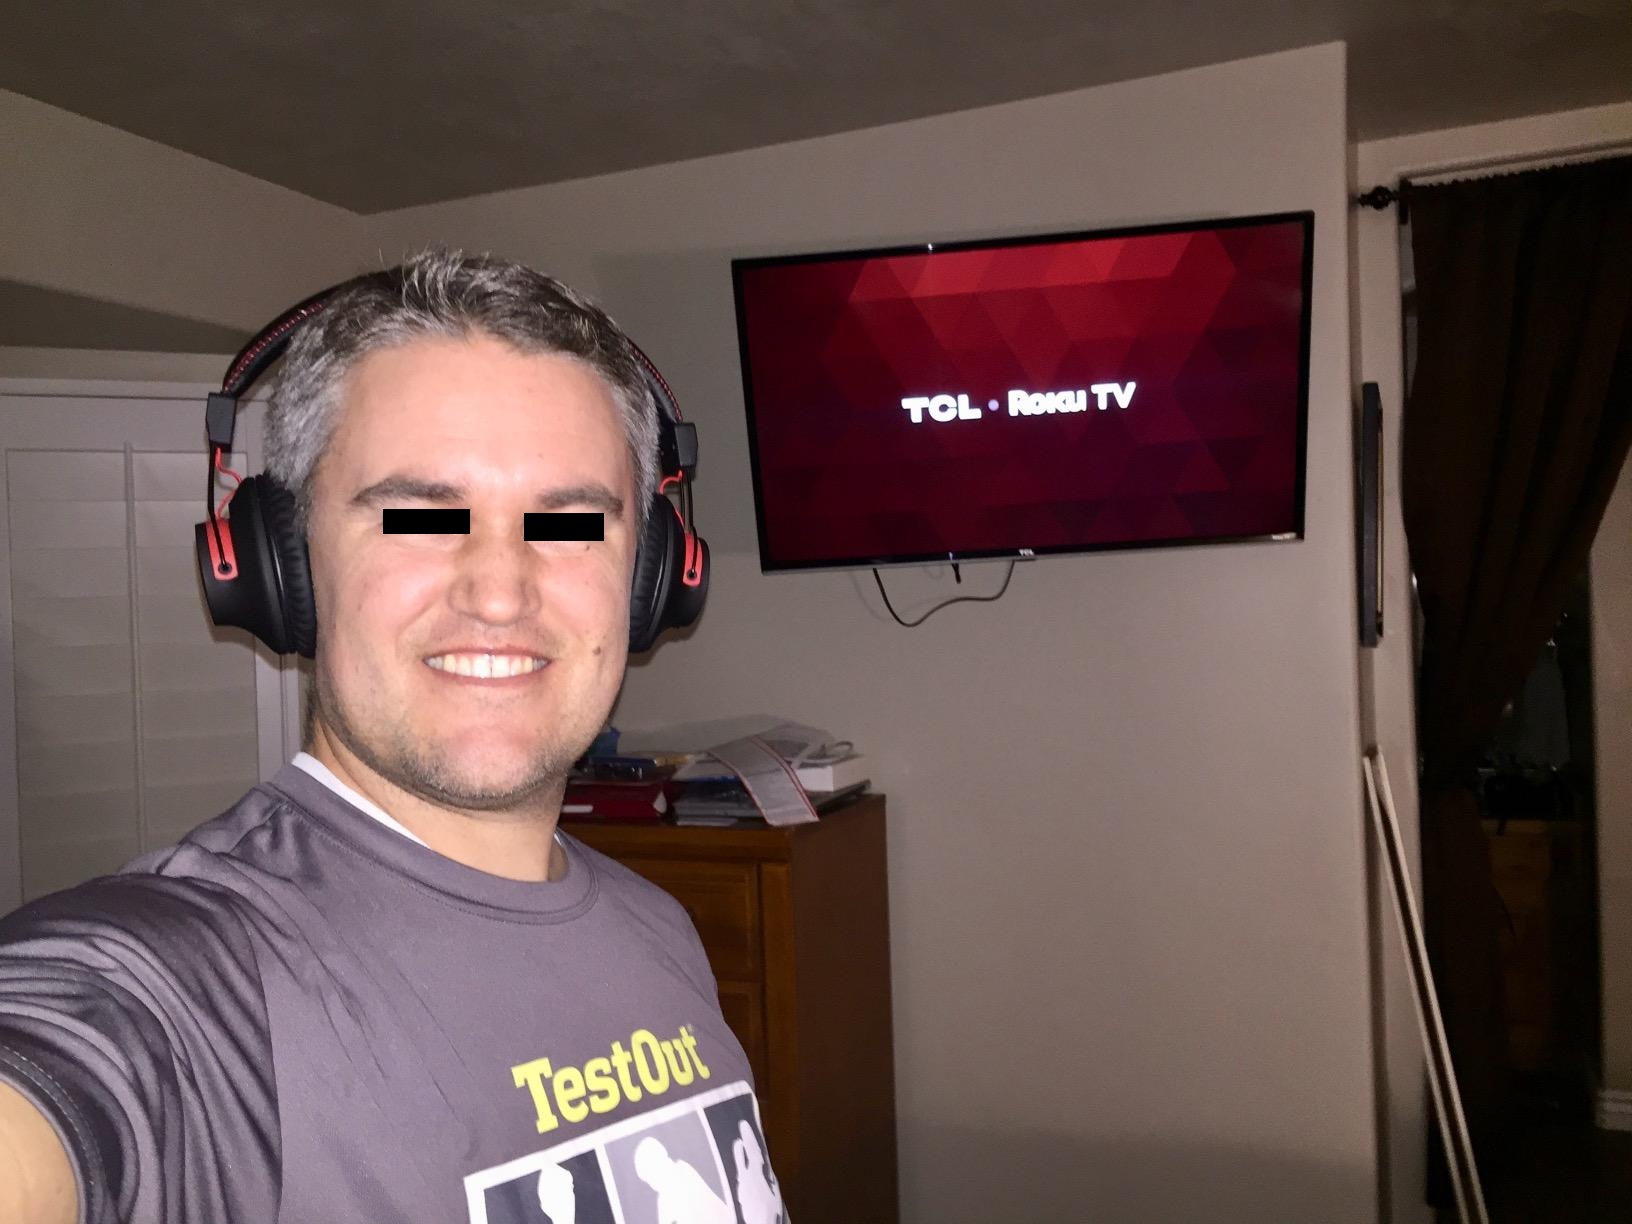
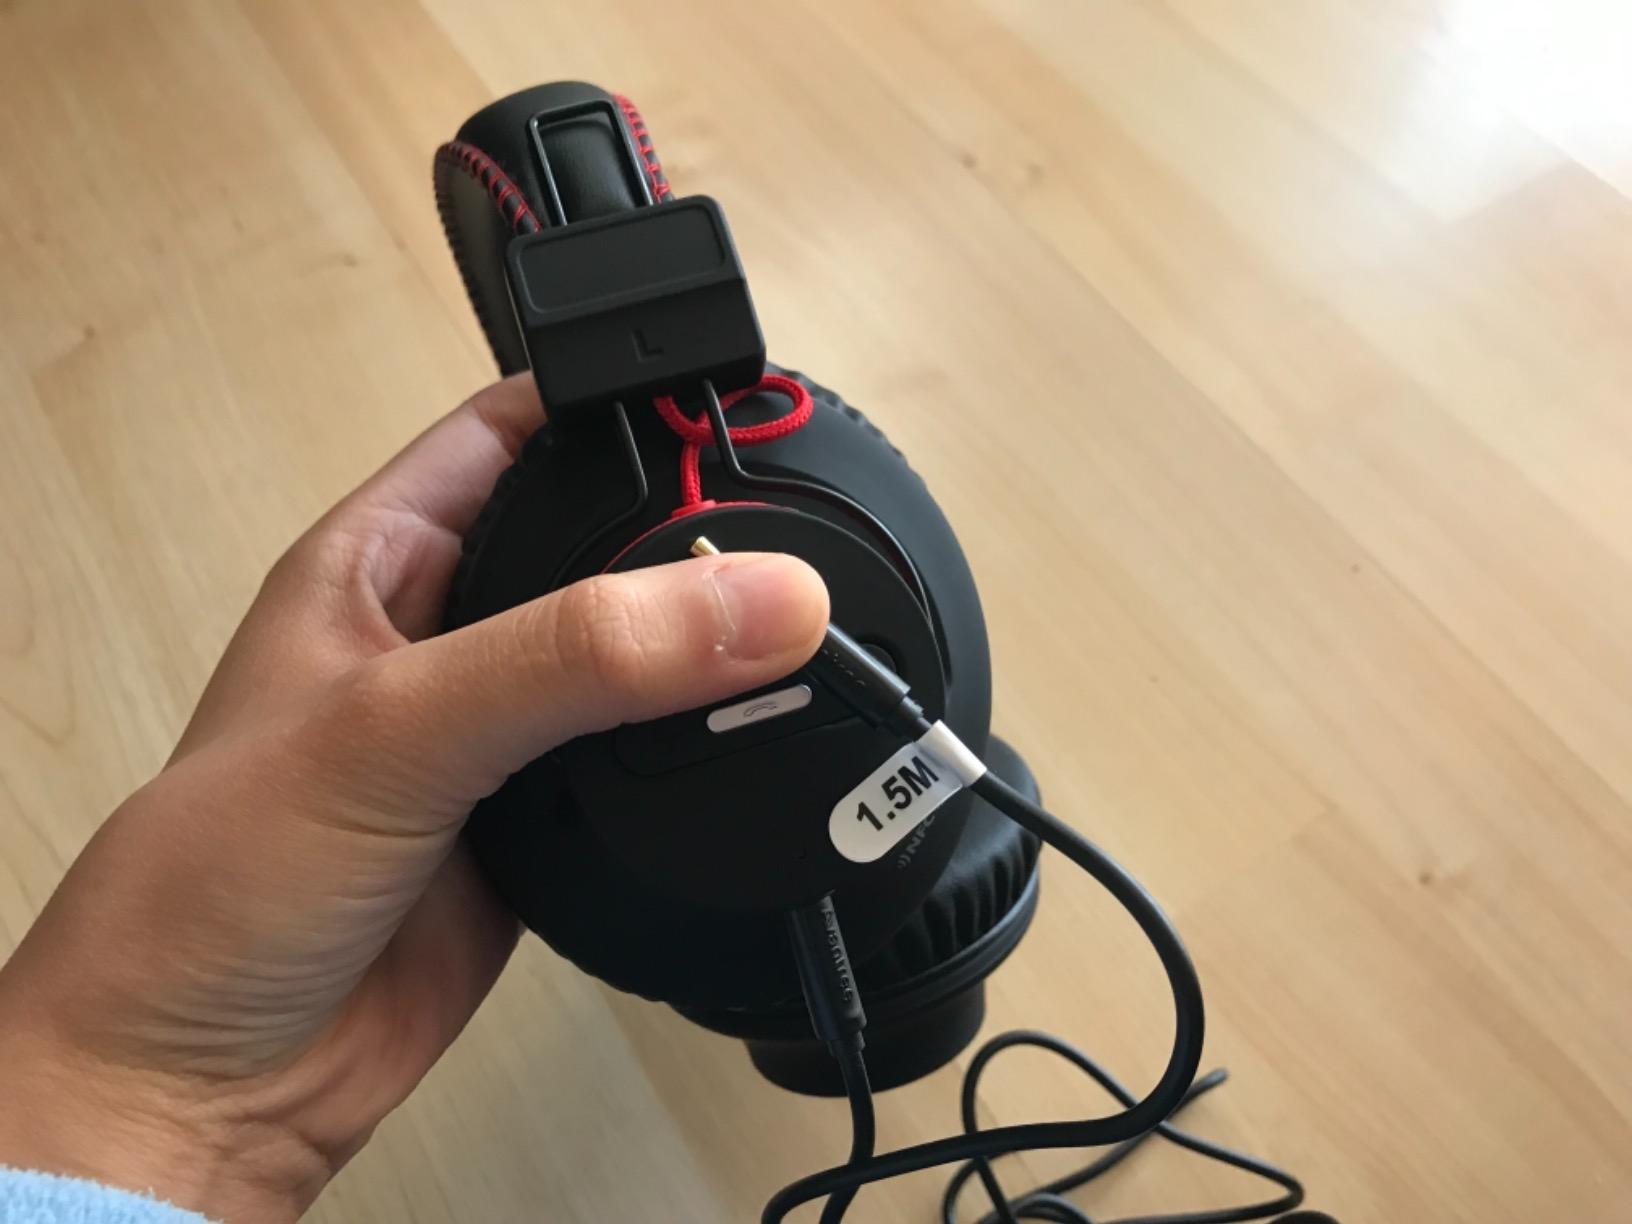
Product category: headphones
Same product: yes